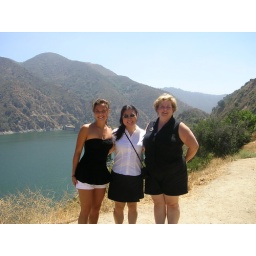
Girl power in black and white